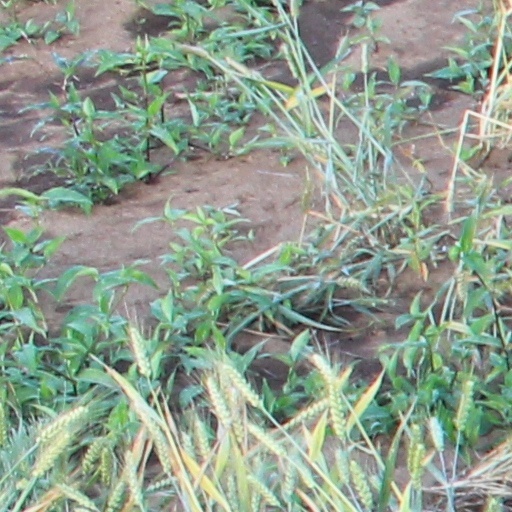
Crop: wheat